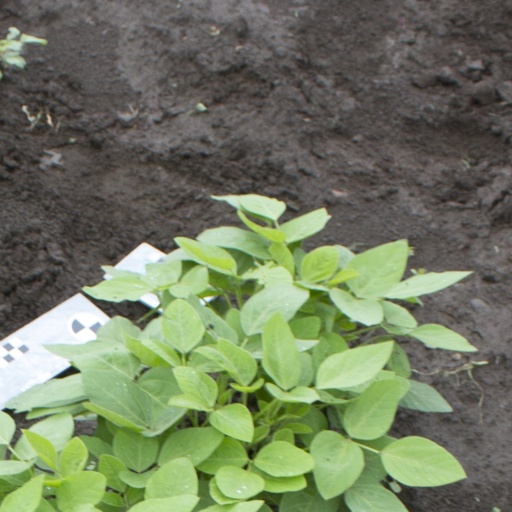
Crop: soybean